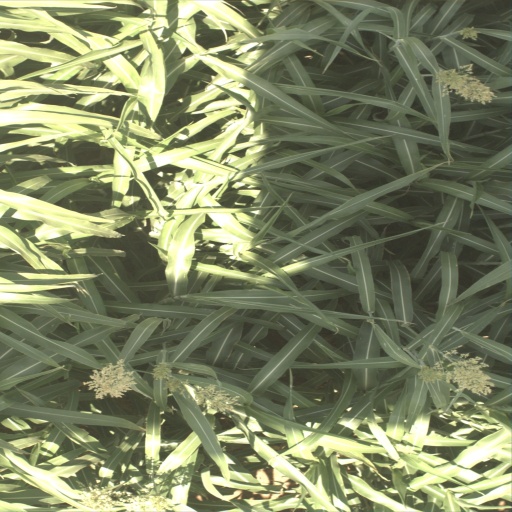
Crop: sorghum